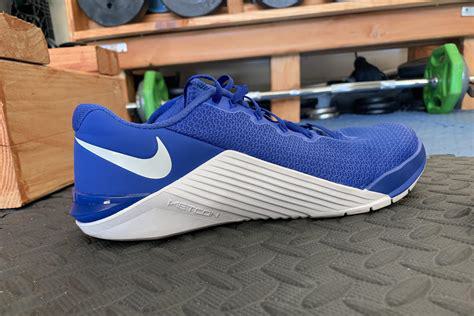
Brand: Nike
Model: Metcon 5